Roma Bene

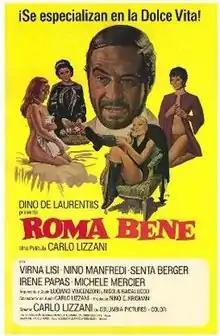
Spanish film poster

Roma Bene is a 1971 Italian comedy-drama film starring Virna Lisi, Nino Manfredi, Irene Papas and Senta Berger.